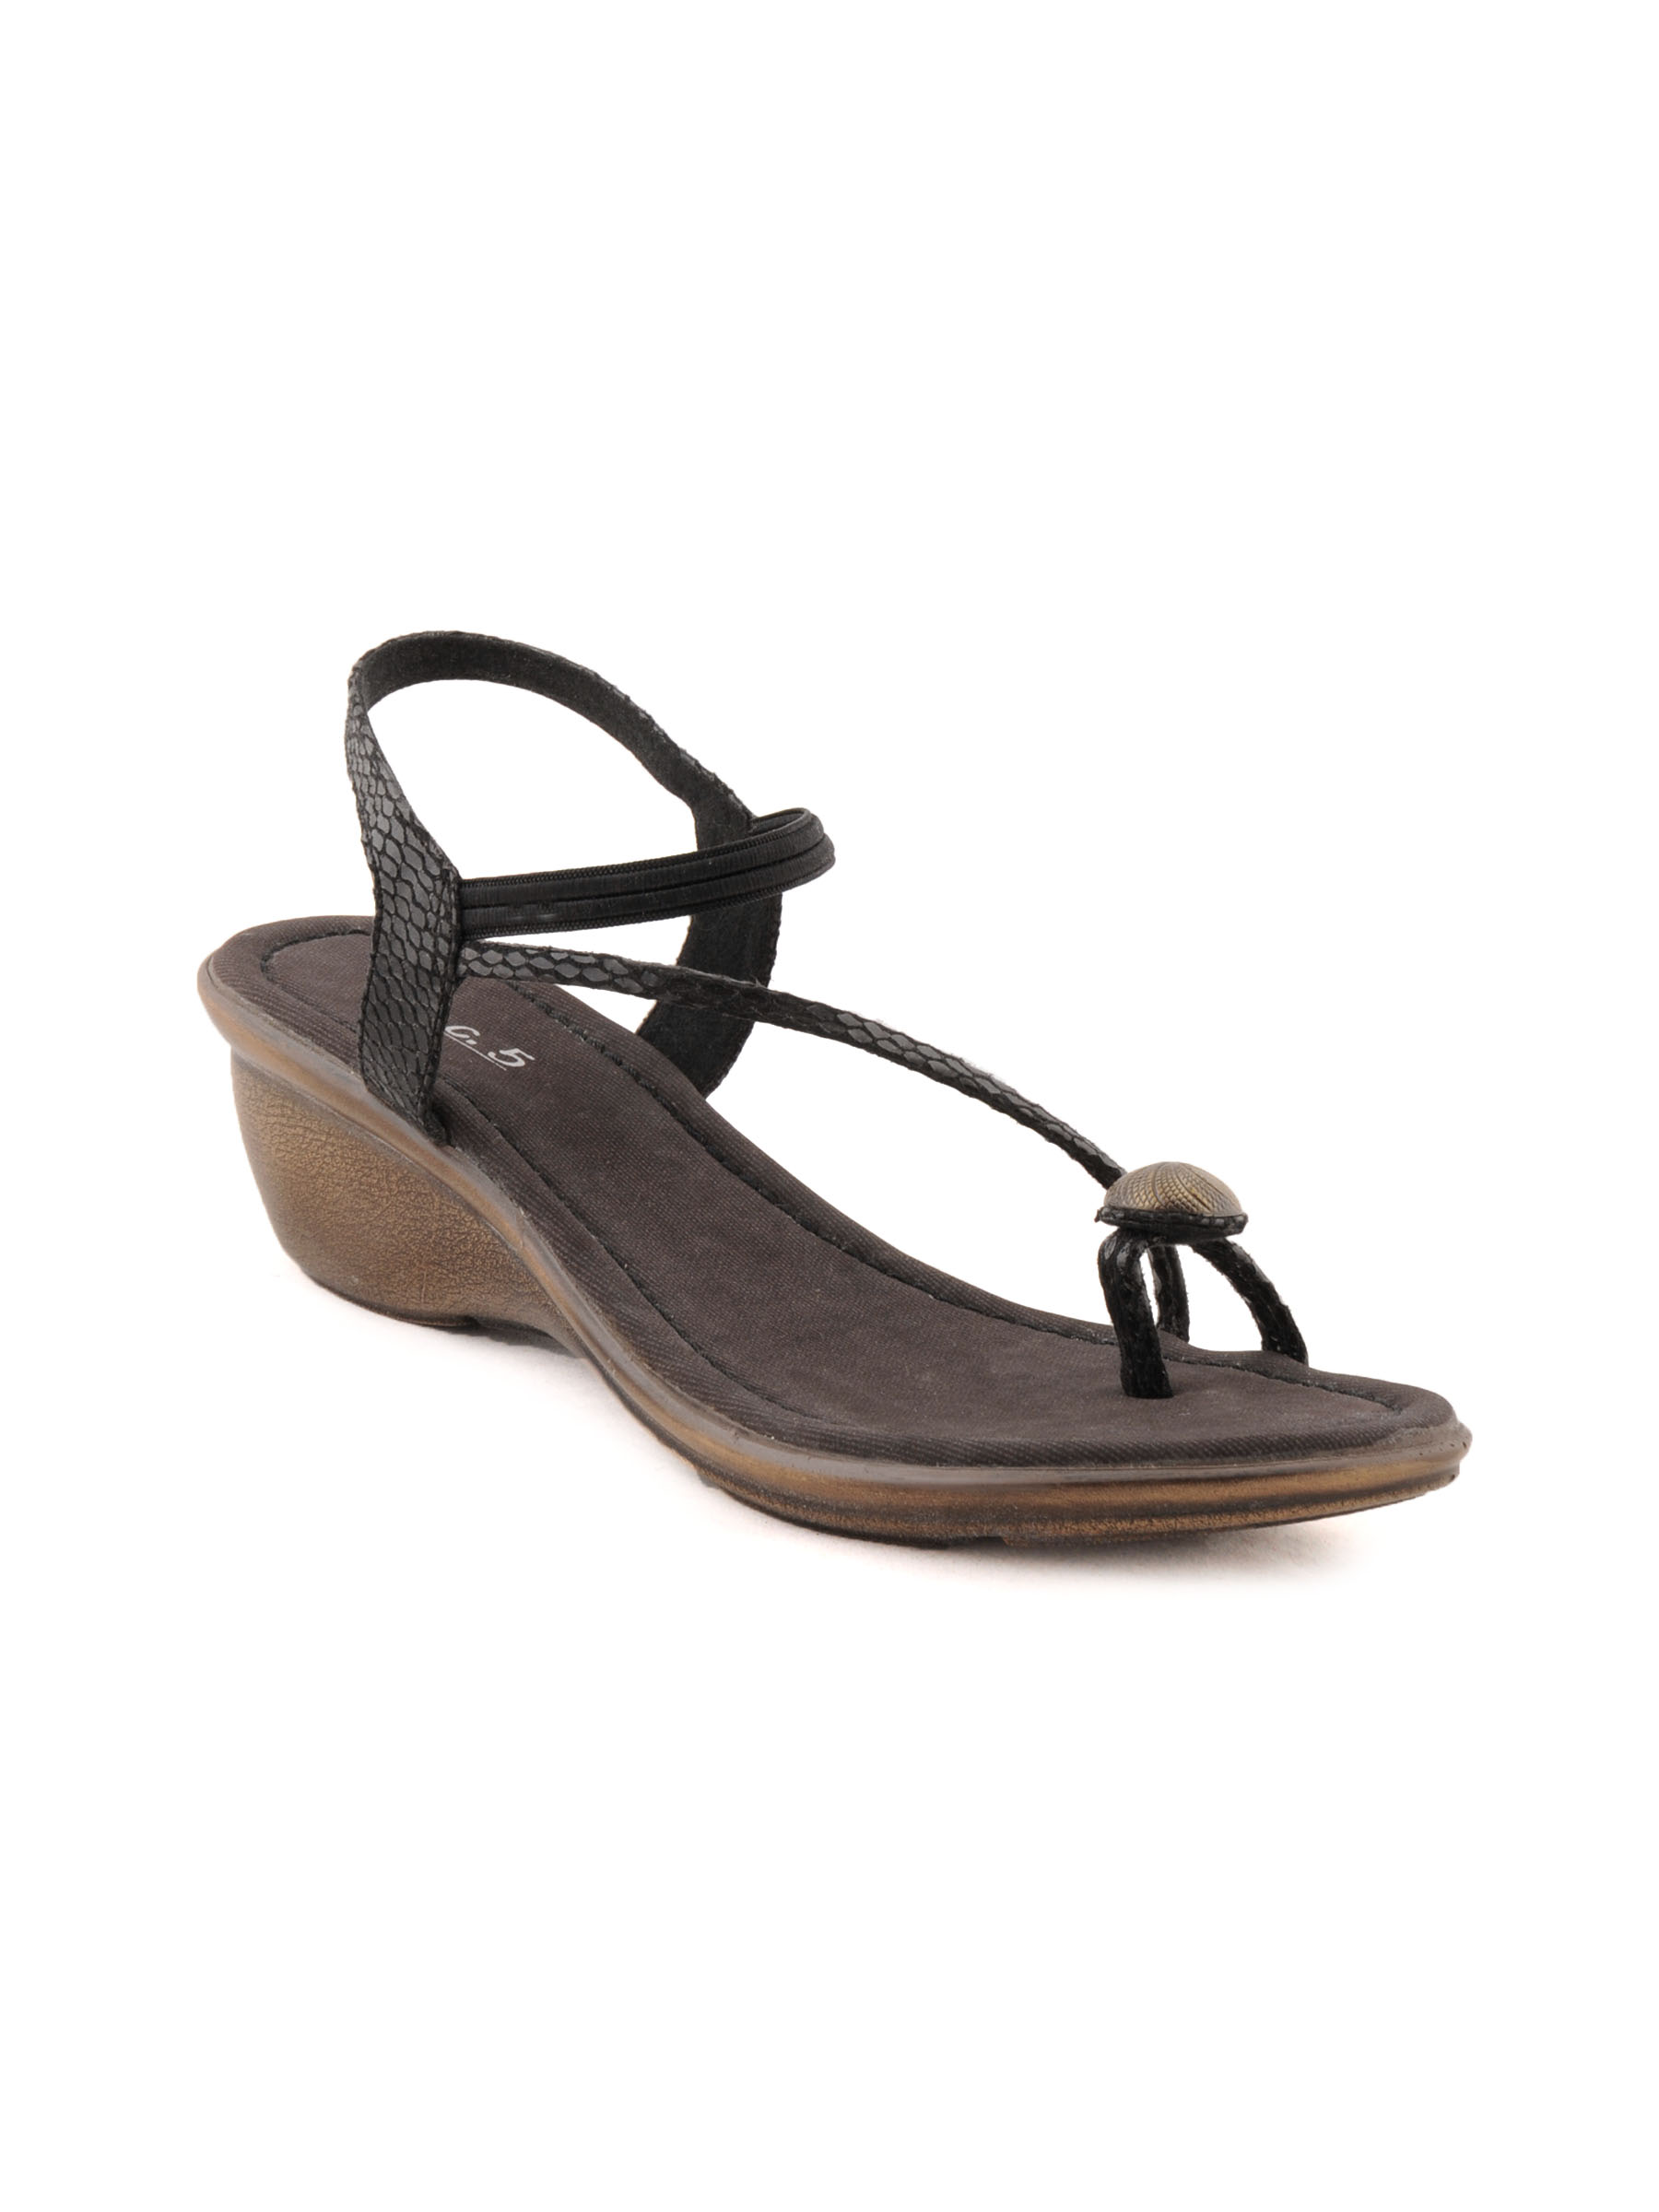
Inc 5 Women Casual Black Heels
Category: Footwear / Shoes / Heels
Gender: Women
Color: Black
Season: Winter 2012
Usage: Casual